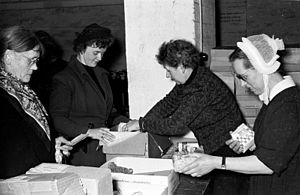
CARE-pakke
Uddeling af CARE-pakker i 1954 i Tyskland
En CARE-pakke var en hjælpepakke med fødevarer, som efter 2. verdenskrig blev sendt fra USA til Europa.